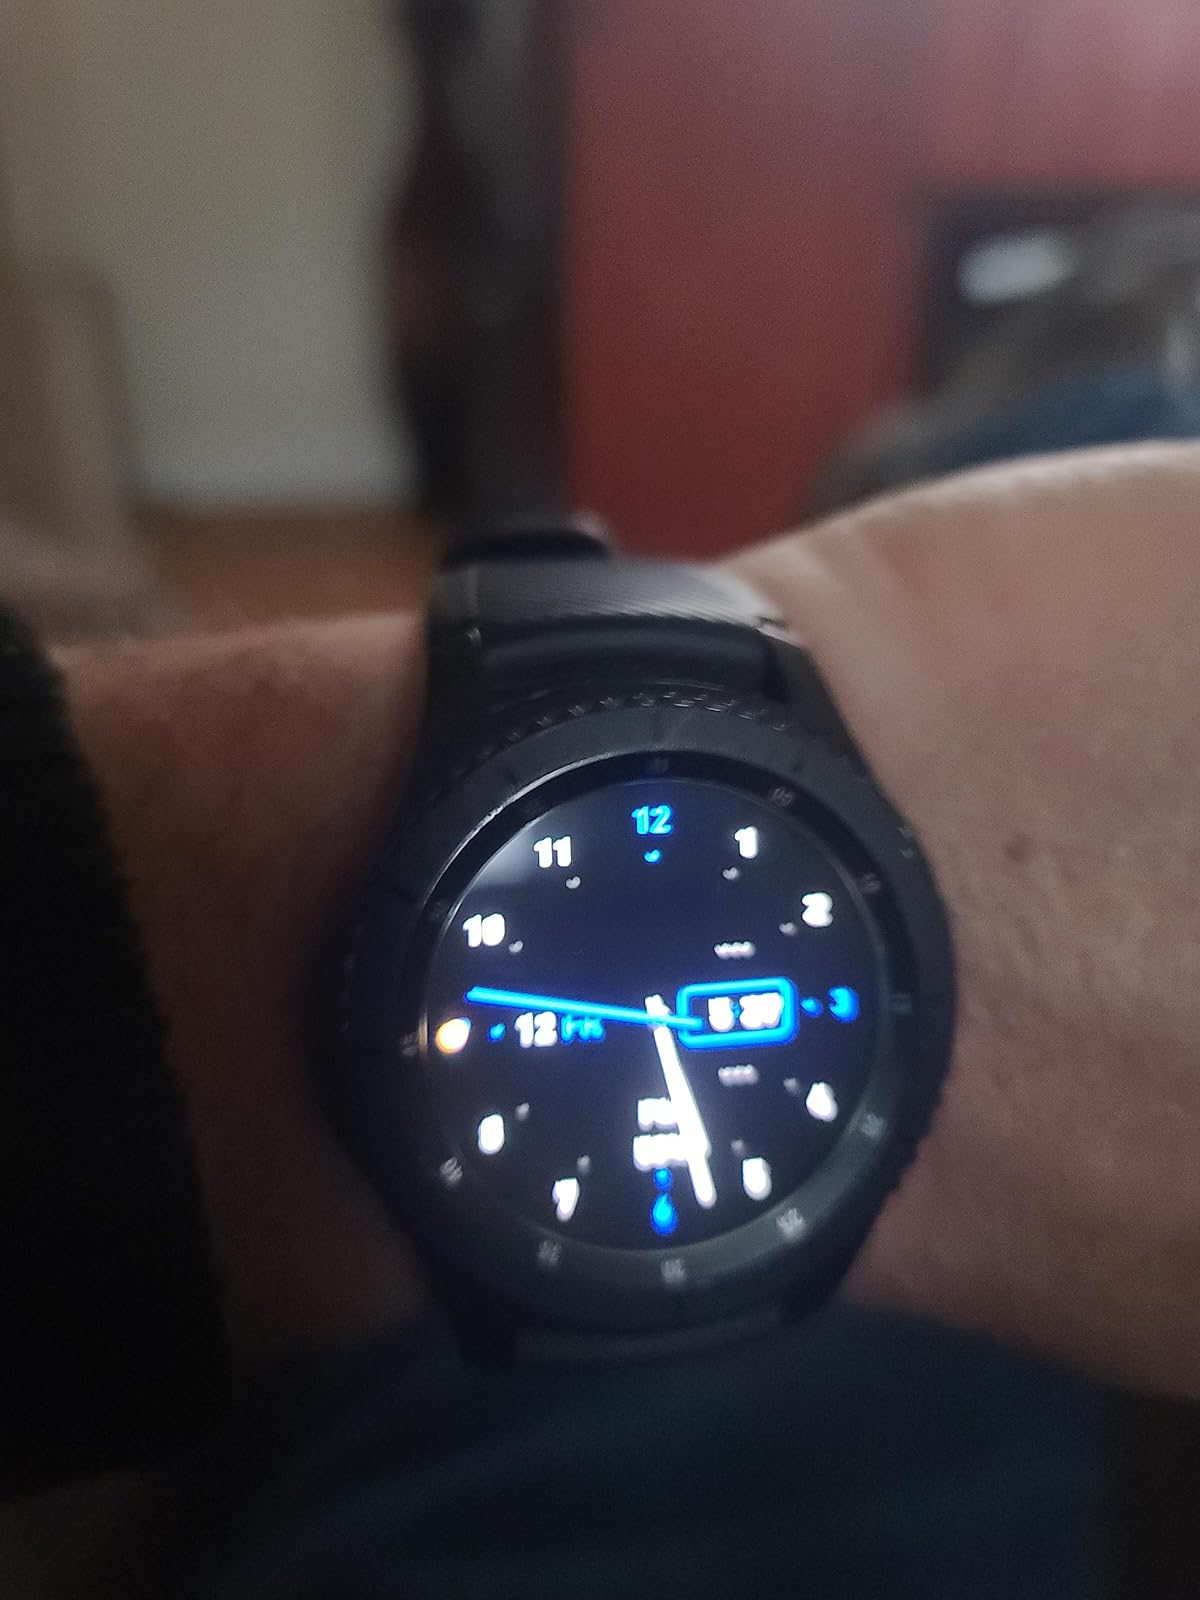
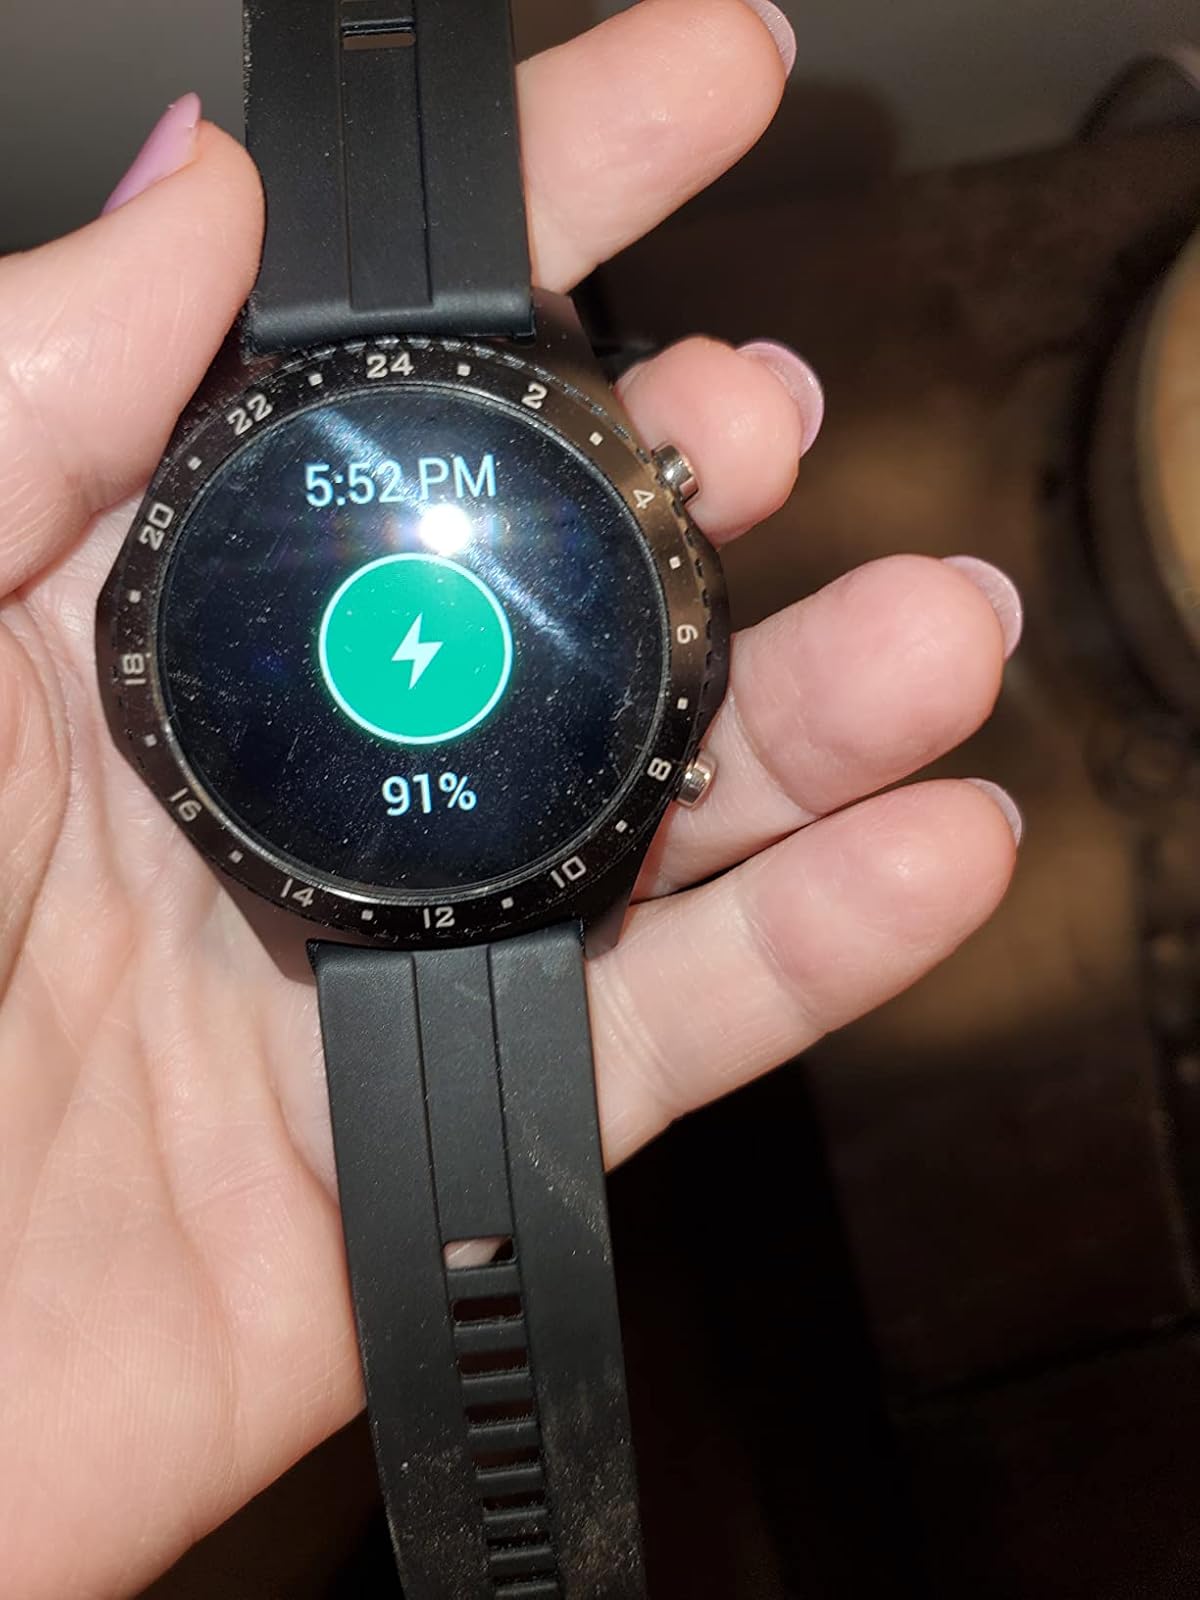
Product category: smartwatch
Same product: no